Question: Please indicate a possible affordance area of the book that can be used for holding
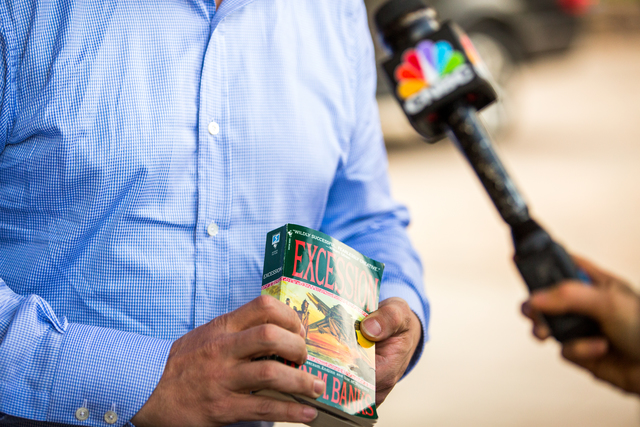
Answer: [245.5, 218.5, 393.5, 423.5]